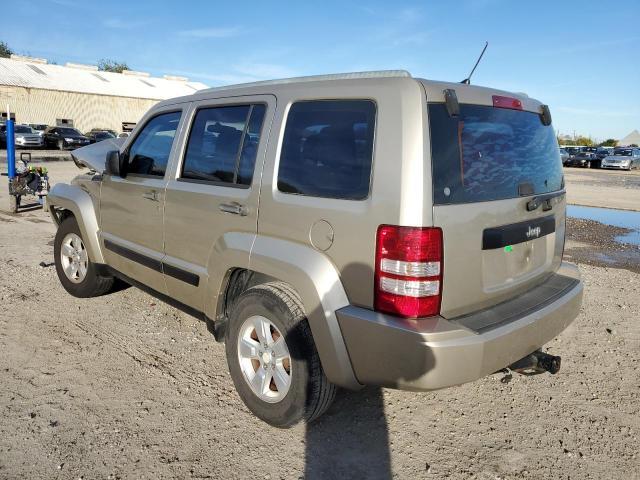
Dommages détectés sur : capot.
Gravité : majeur